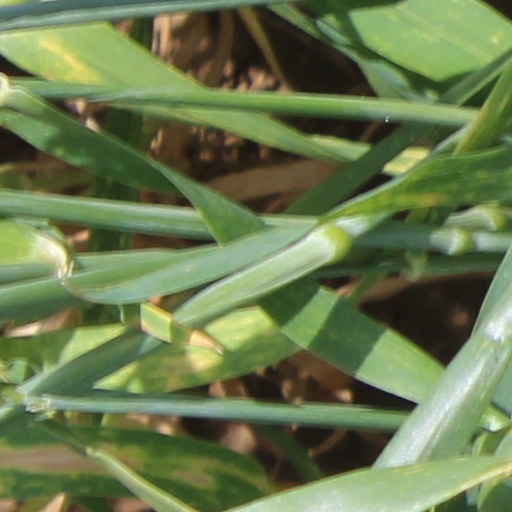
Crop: wheat